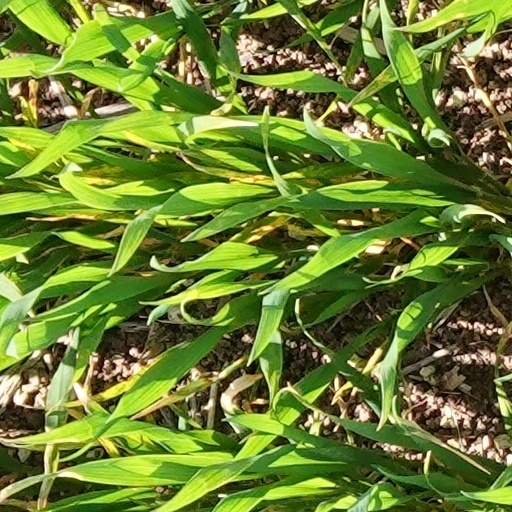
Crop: wheat